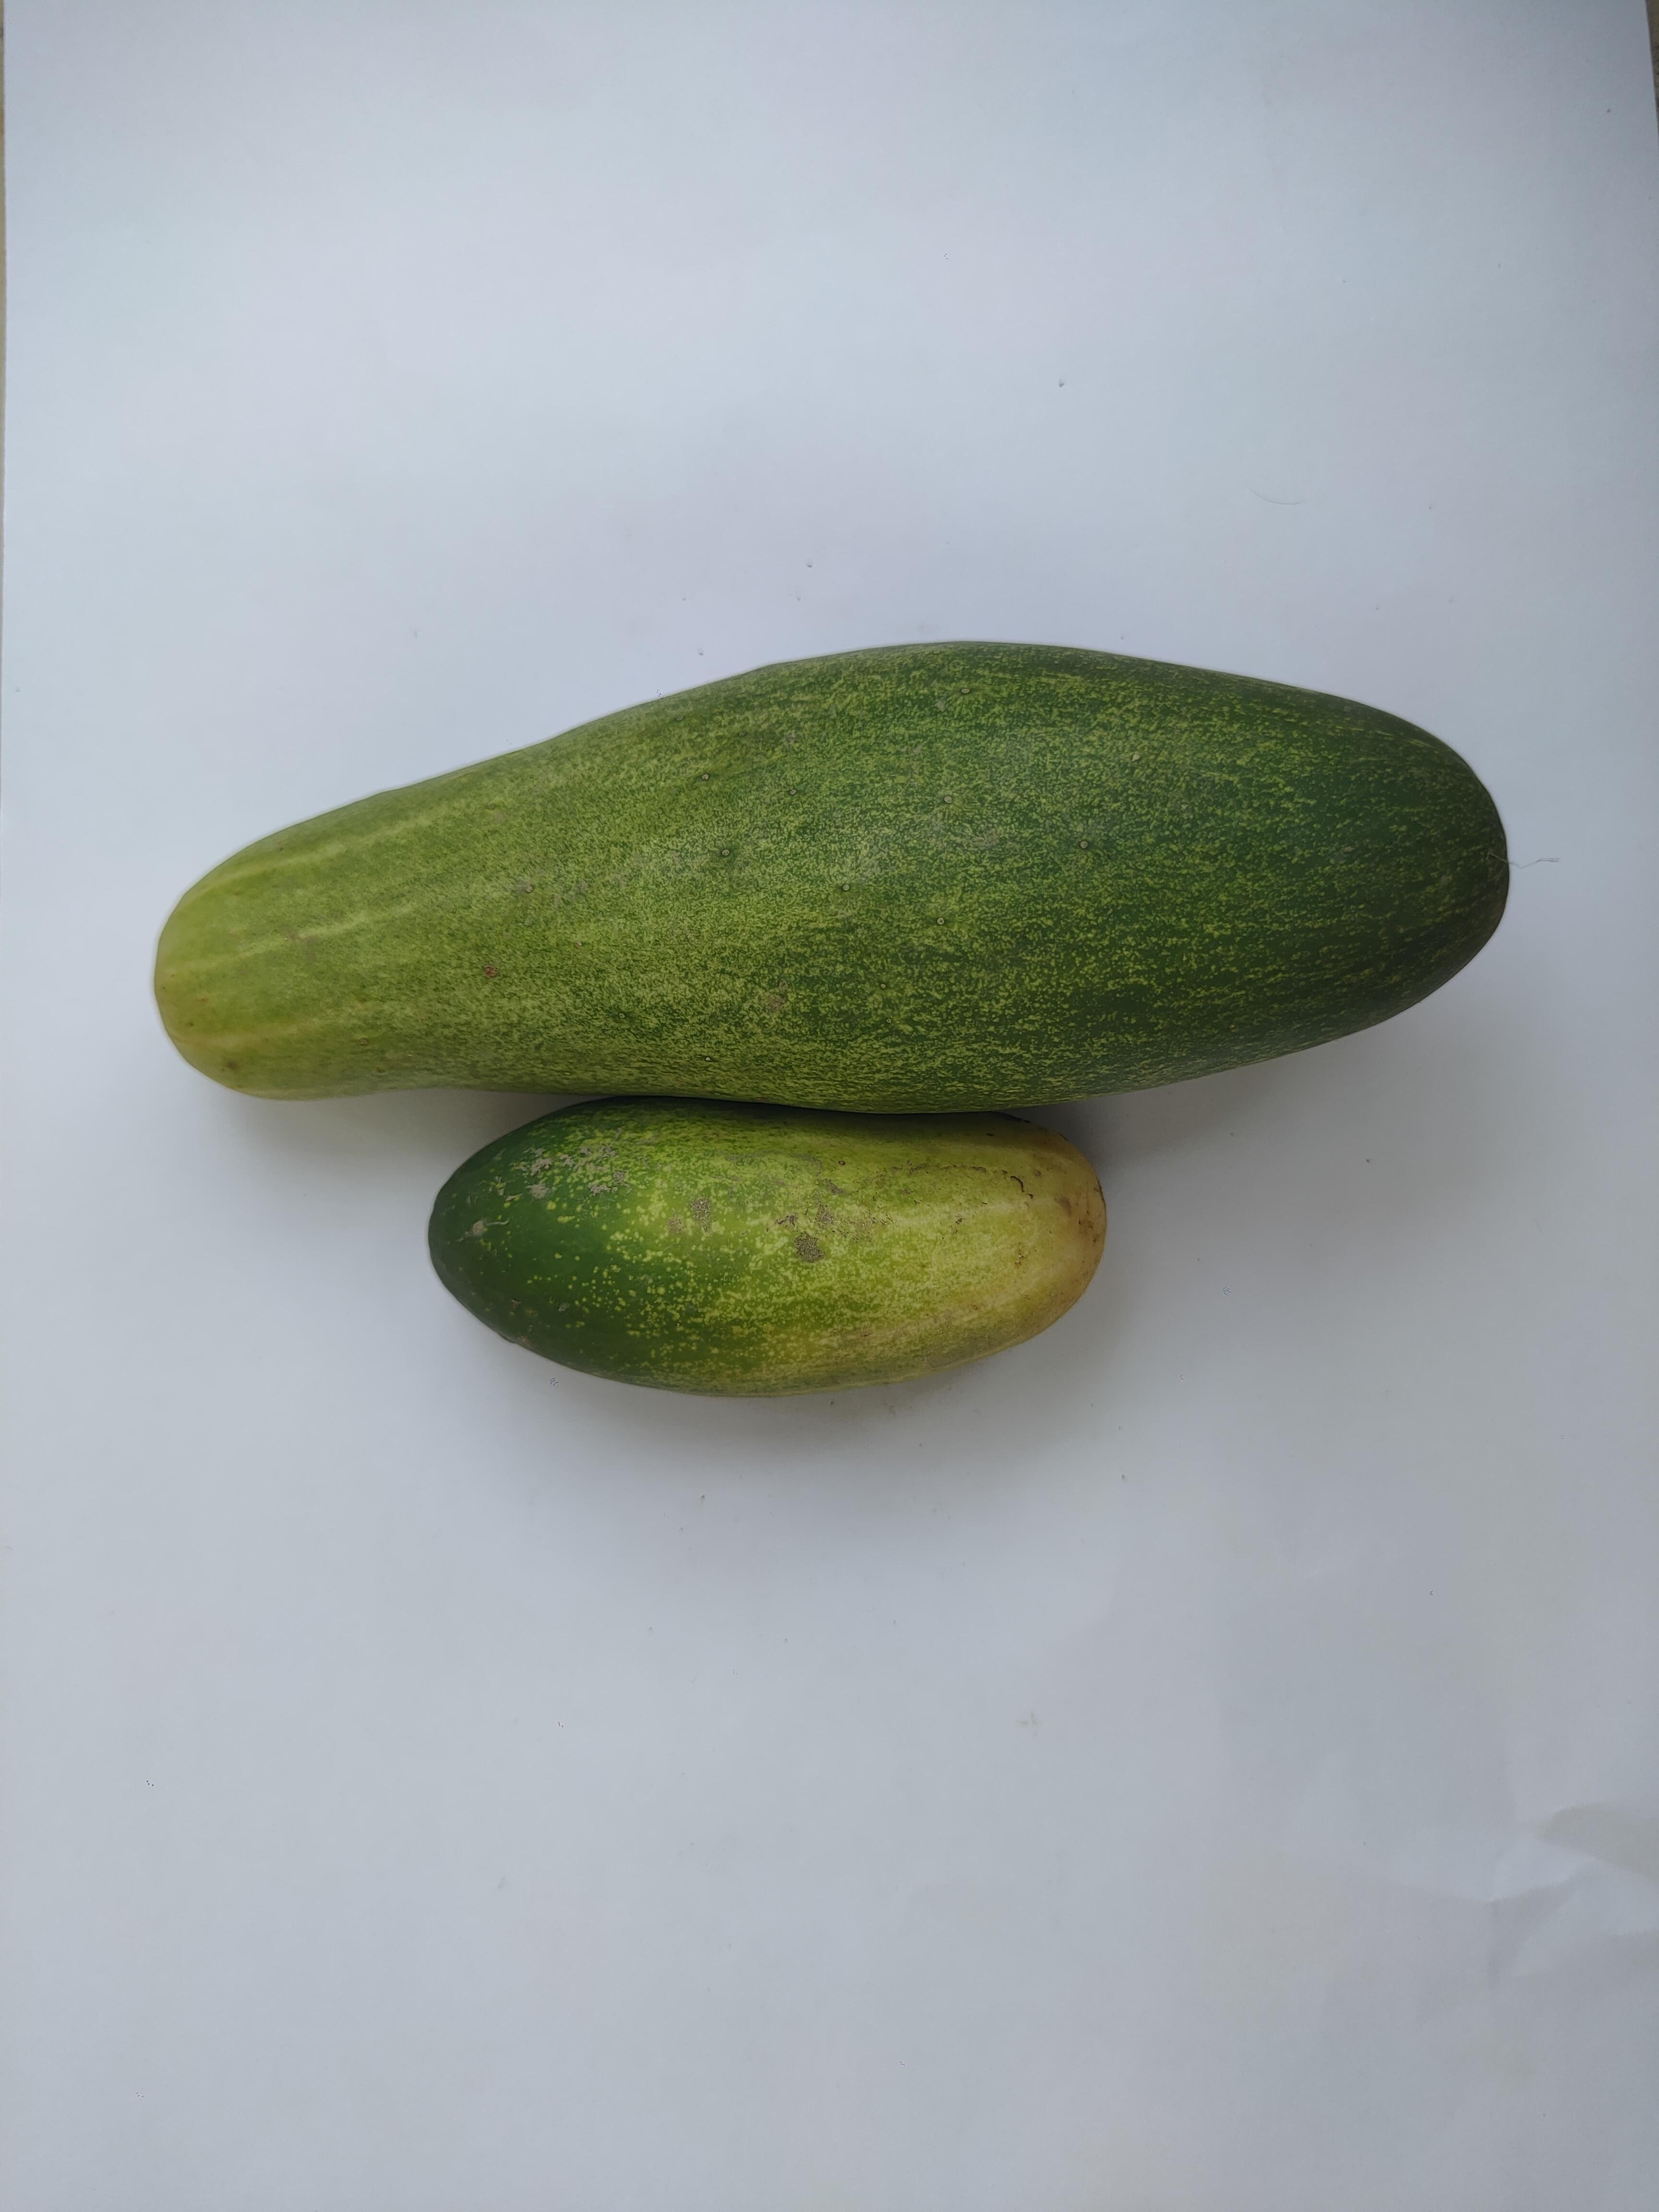
Label: Cucumber